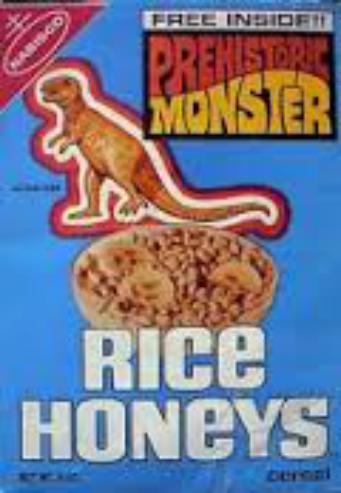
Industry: Food